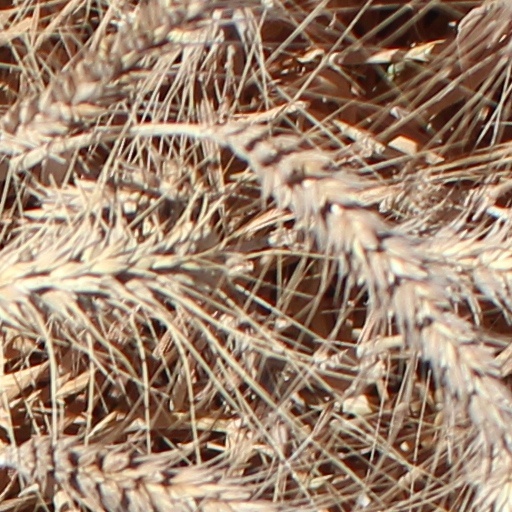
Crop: wheat